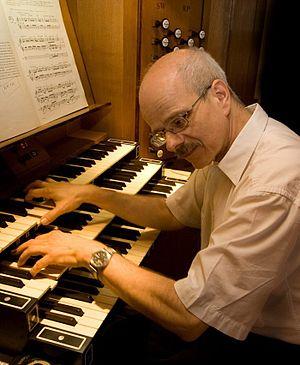
Martin Lücker est un organiste classique allemand et professeur à l'École de musique et des beaux-arts de Francfort.